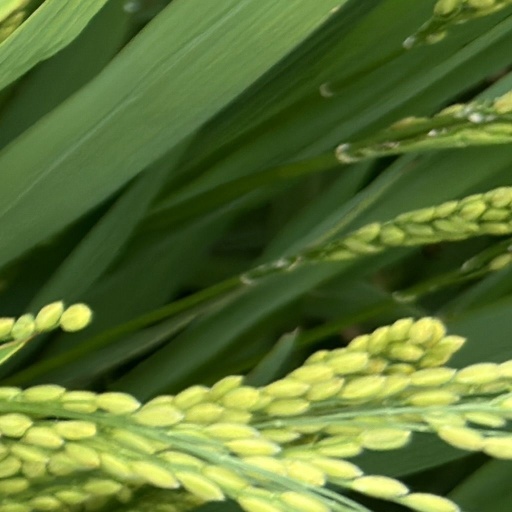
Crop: rice